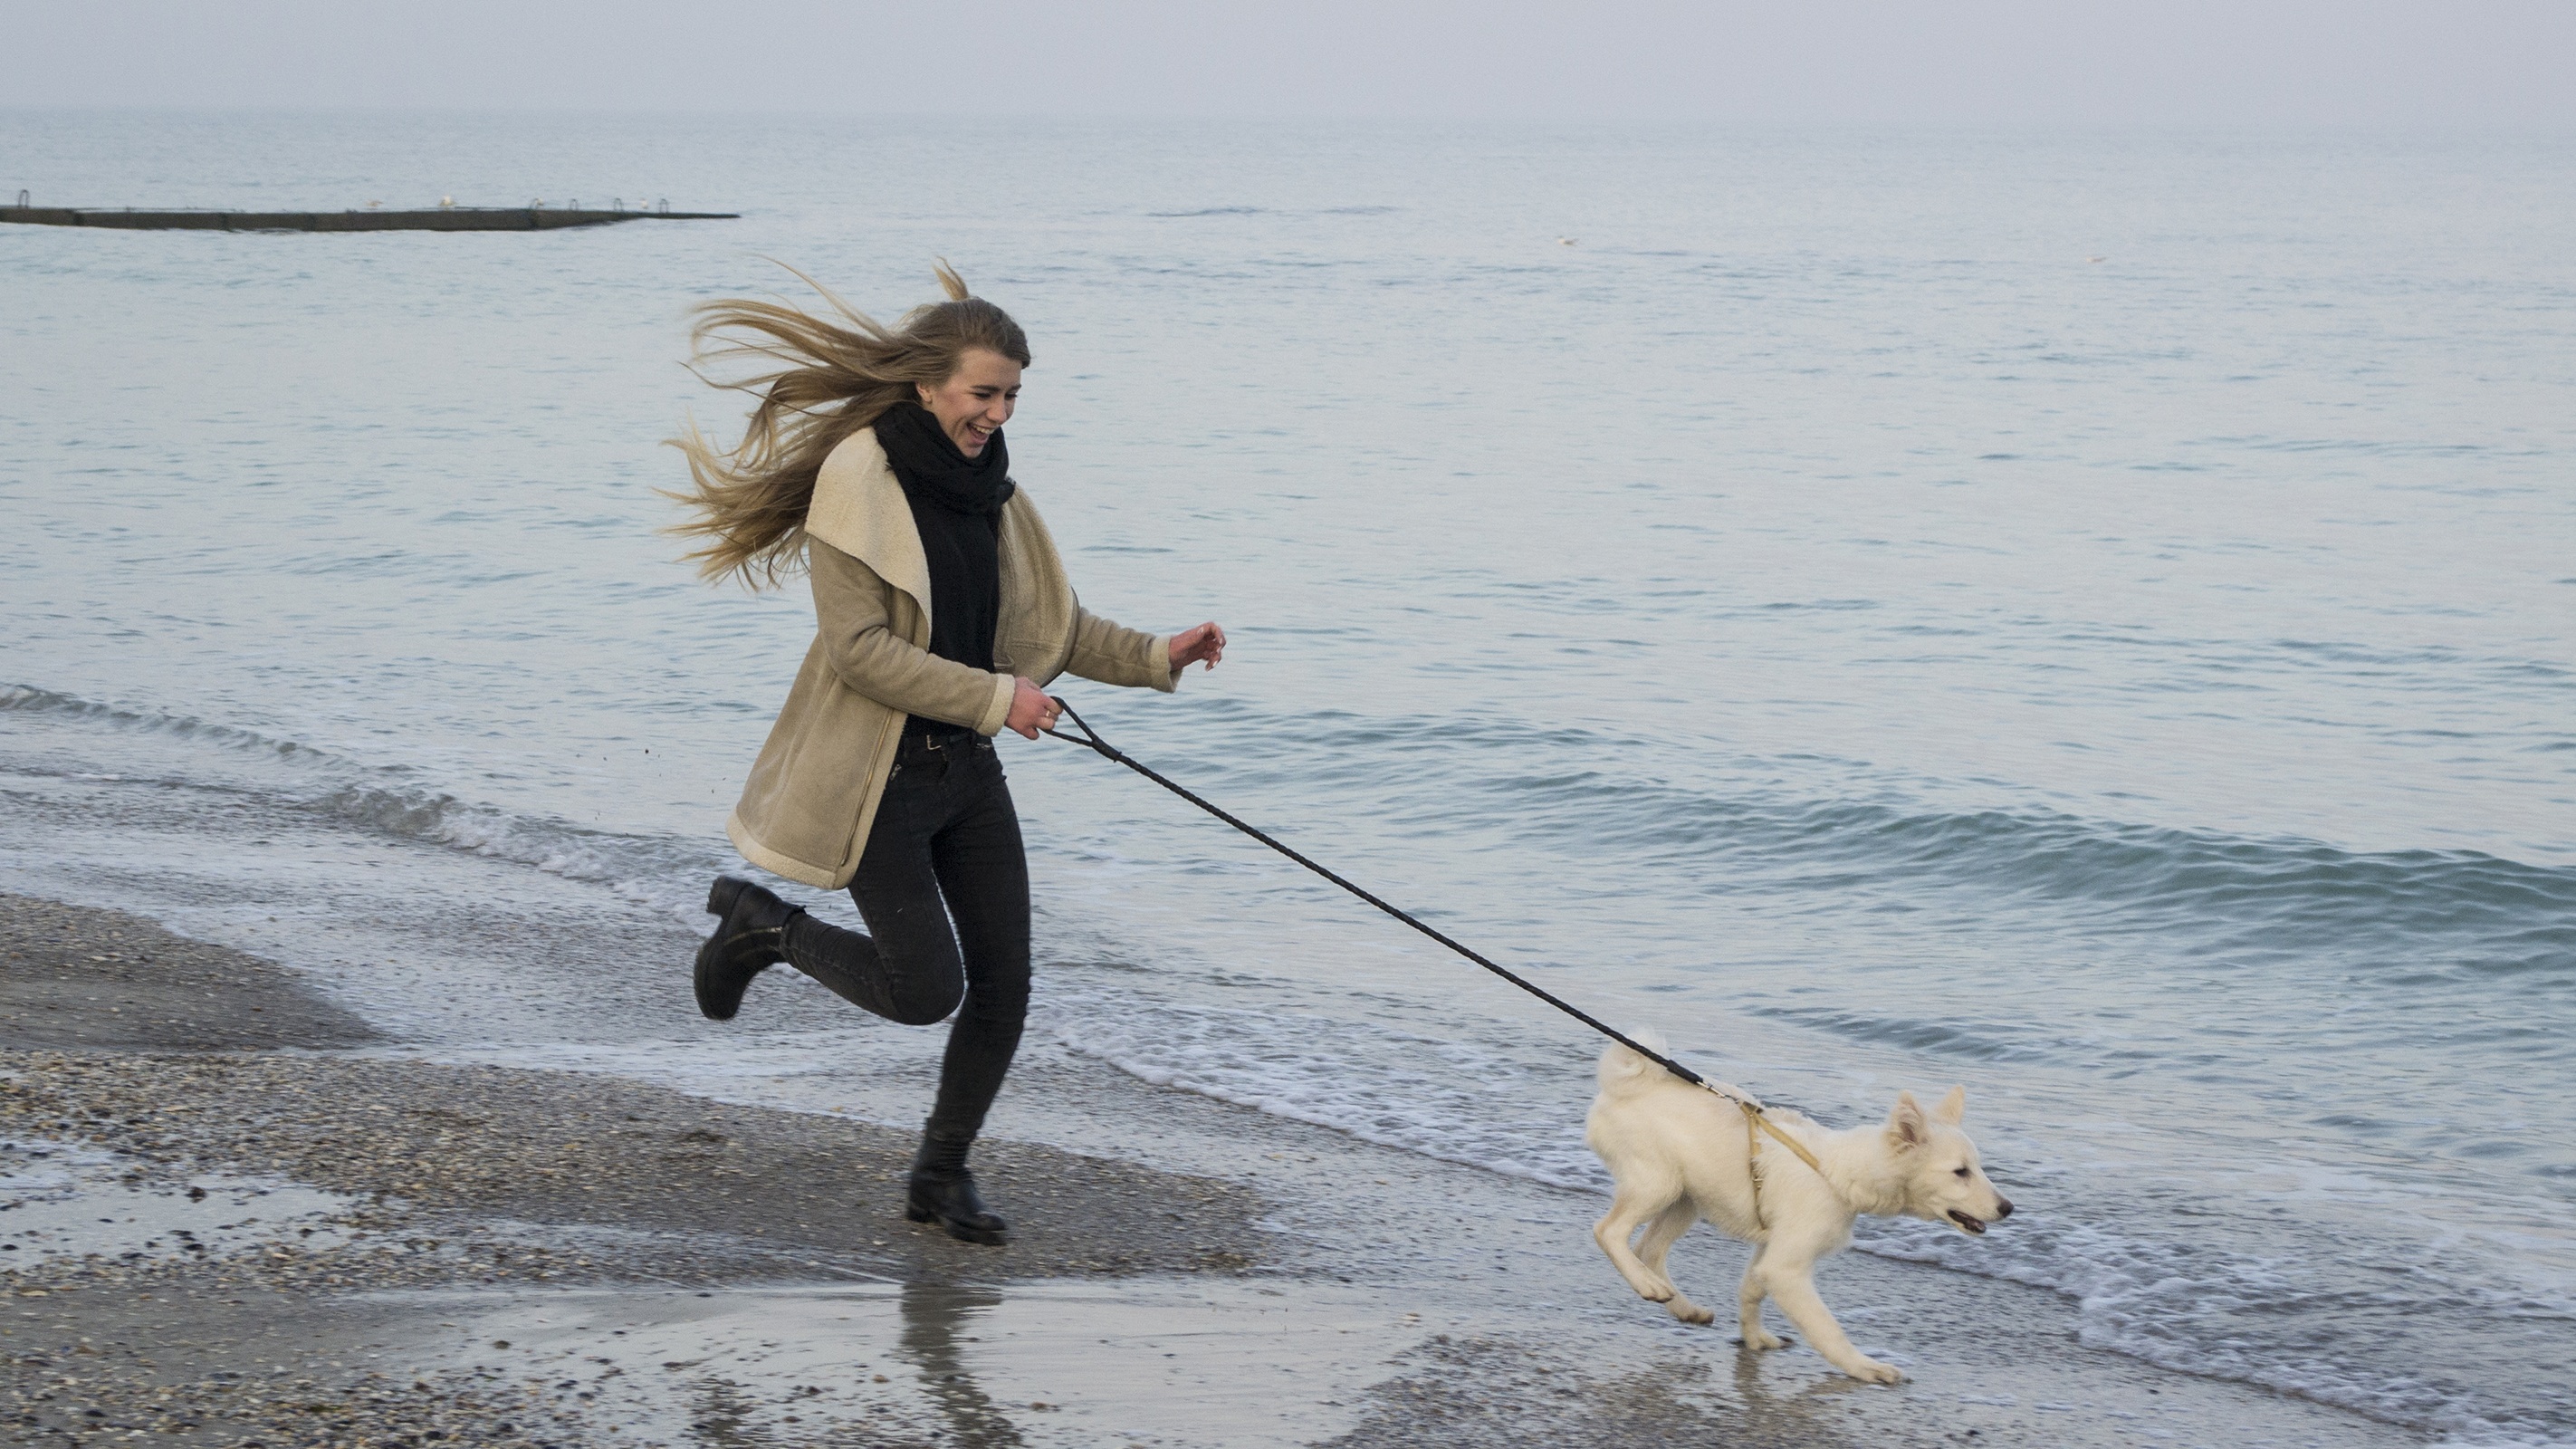
beach, sea, coast, water, sand, walking, snow, winter, running, dog, surf, blue, dog walking, dog like mammal